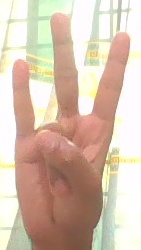
ASL sign: 7